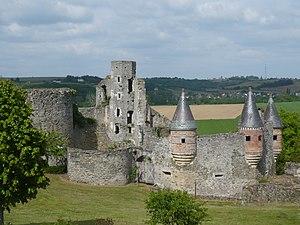
Vue général du château de la Haute-Guerche, en Anjou.
Saint-Aubin-de-Luigné est une ancienne commune française située dans le département de Maine-et-Loire, en région Pays de la Loire. Le 31 décembre 2015, elle devient une commune déléguée au sein de la commune nouvelle de Val-du-Layon.
Le château de la Haute-Guerche est une forteresse médiévale aujourd’hui en ruines, située sur le territoire de la commune française de Saint-Aubin-de-Luigné, en Maine-et-Loire.
Cet article recense les monuments historiques du nord de Maine-et-Loire, en France.